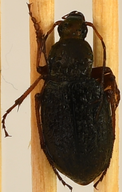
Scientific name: Chlaenius aestivus
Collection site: Smithsonian Conservation Biology Institute NEON (SCBI), plot SCBI_008